Piping and plumbing fitting

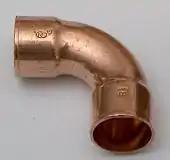
Long-radius (or sweep) 90° elbow (copper sweat)

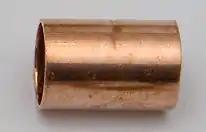
Pipe coupling (copper sweat)

An elbow is installed between two lengths of pipe (or tubing) to allow a change of direction, usually a 90° or 45° angle; 22.5° elbows are also available. The ends may be machined for butt welding, threaded (usually female), or socketed. When the ends differ in size, it is known as a reducing (or reducer) elbow.